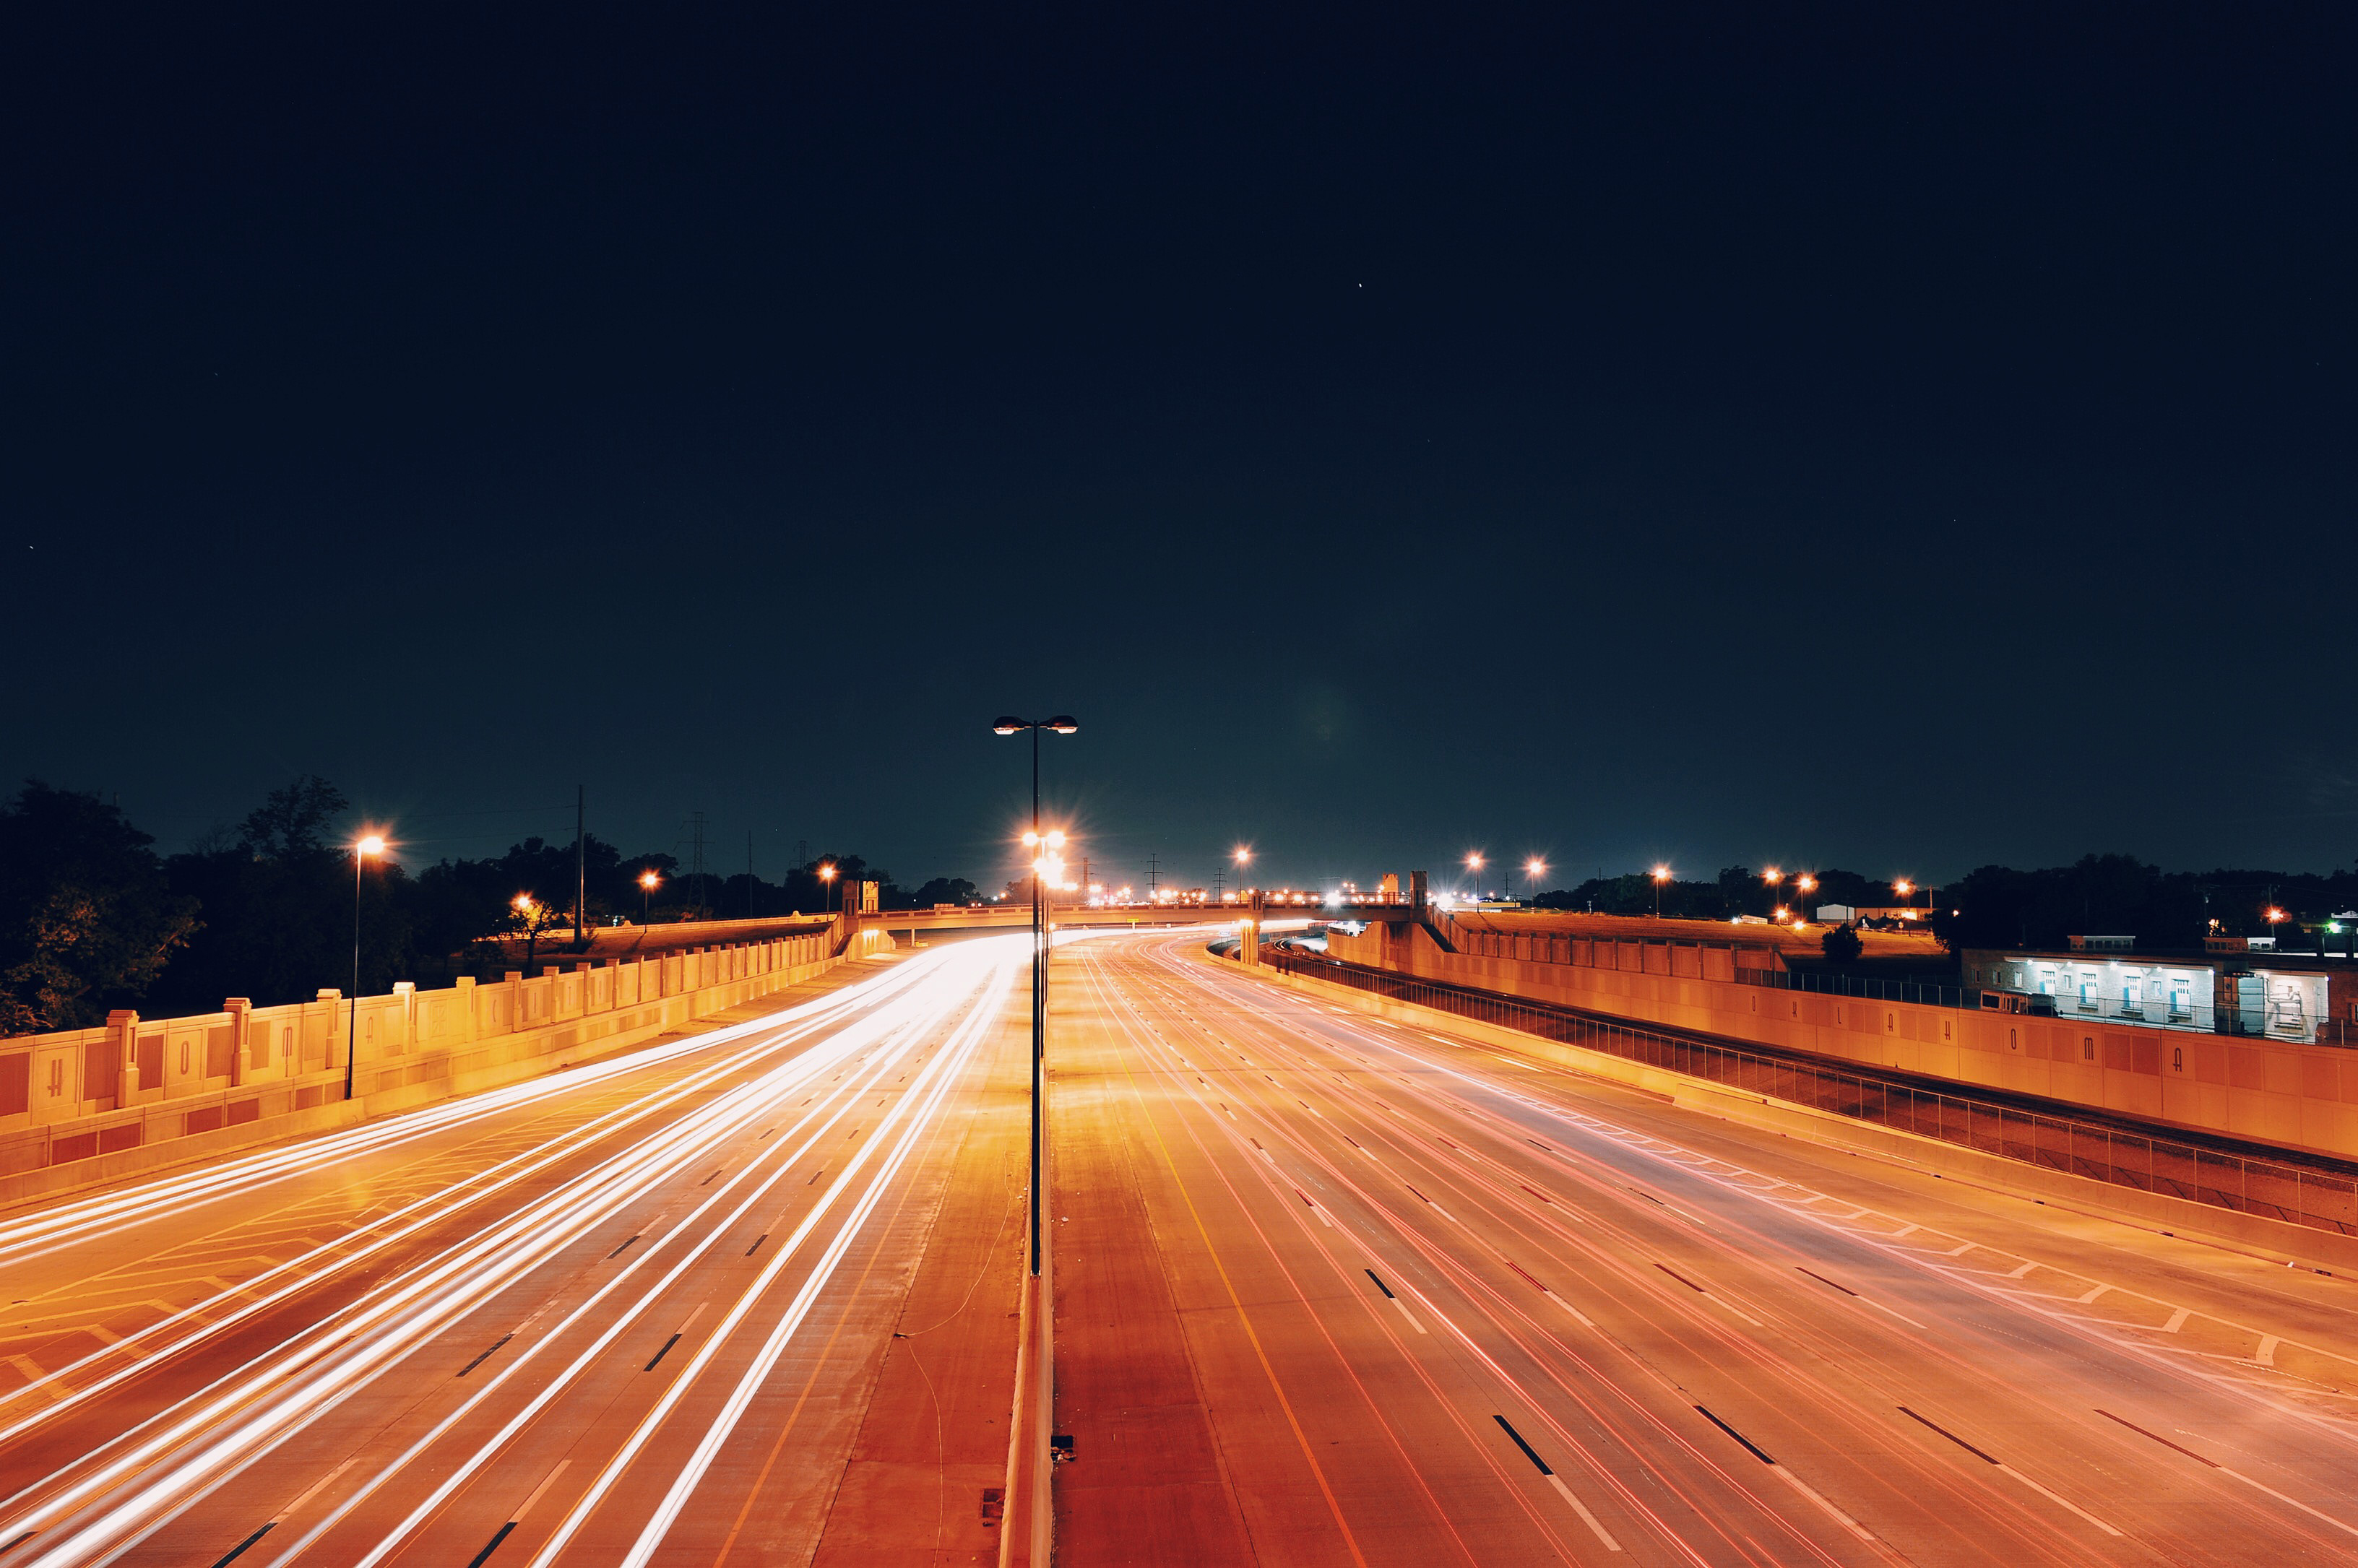
horizon, light, road, traffic, street, night, highway, cityscape, freeway, motion, dusk, evening, street light, lighting, long exposure, lights, motorway, autobahn